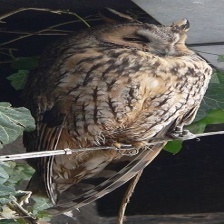
Species: LONG-EARED OWL
Scientific name: ASIO OTUS
ImageNet parent category: great_grey_owl